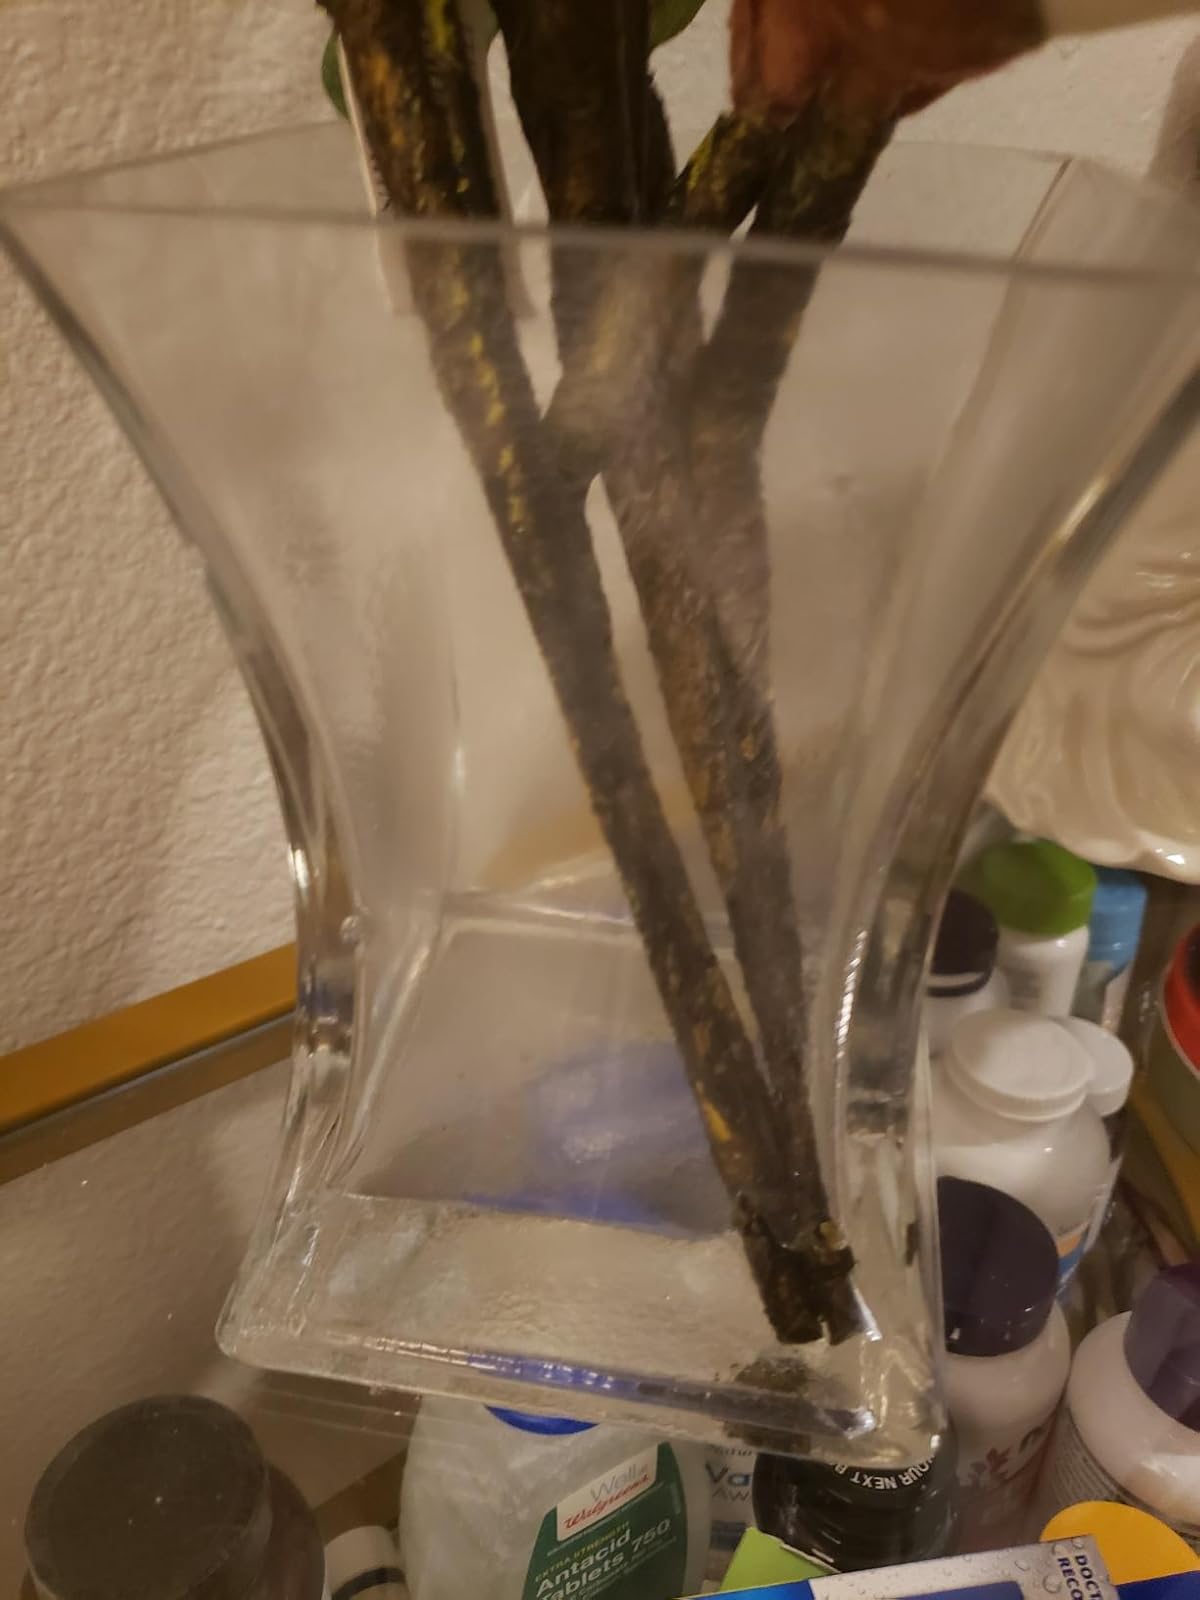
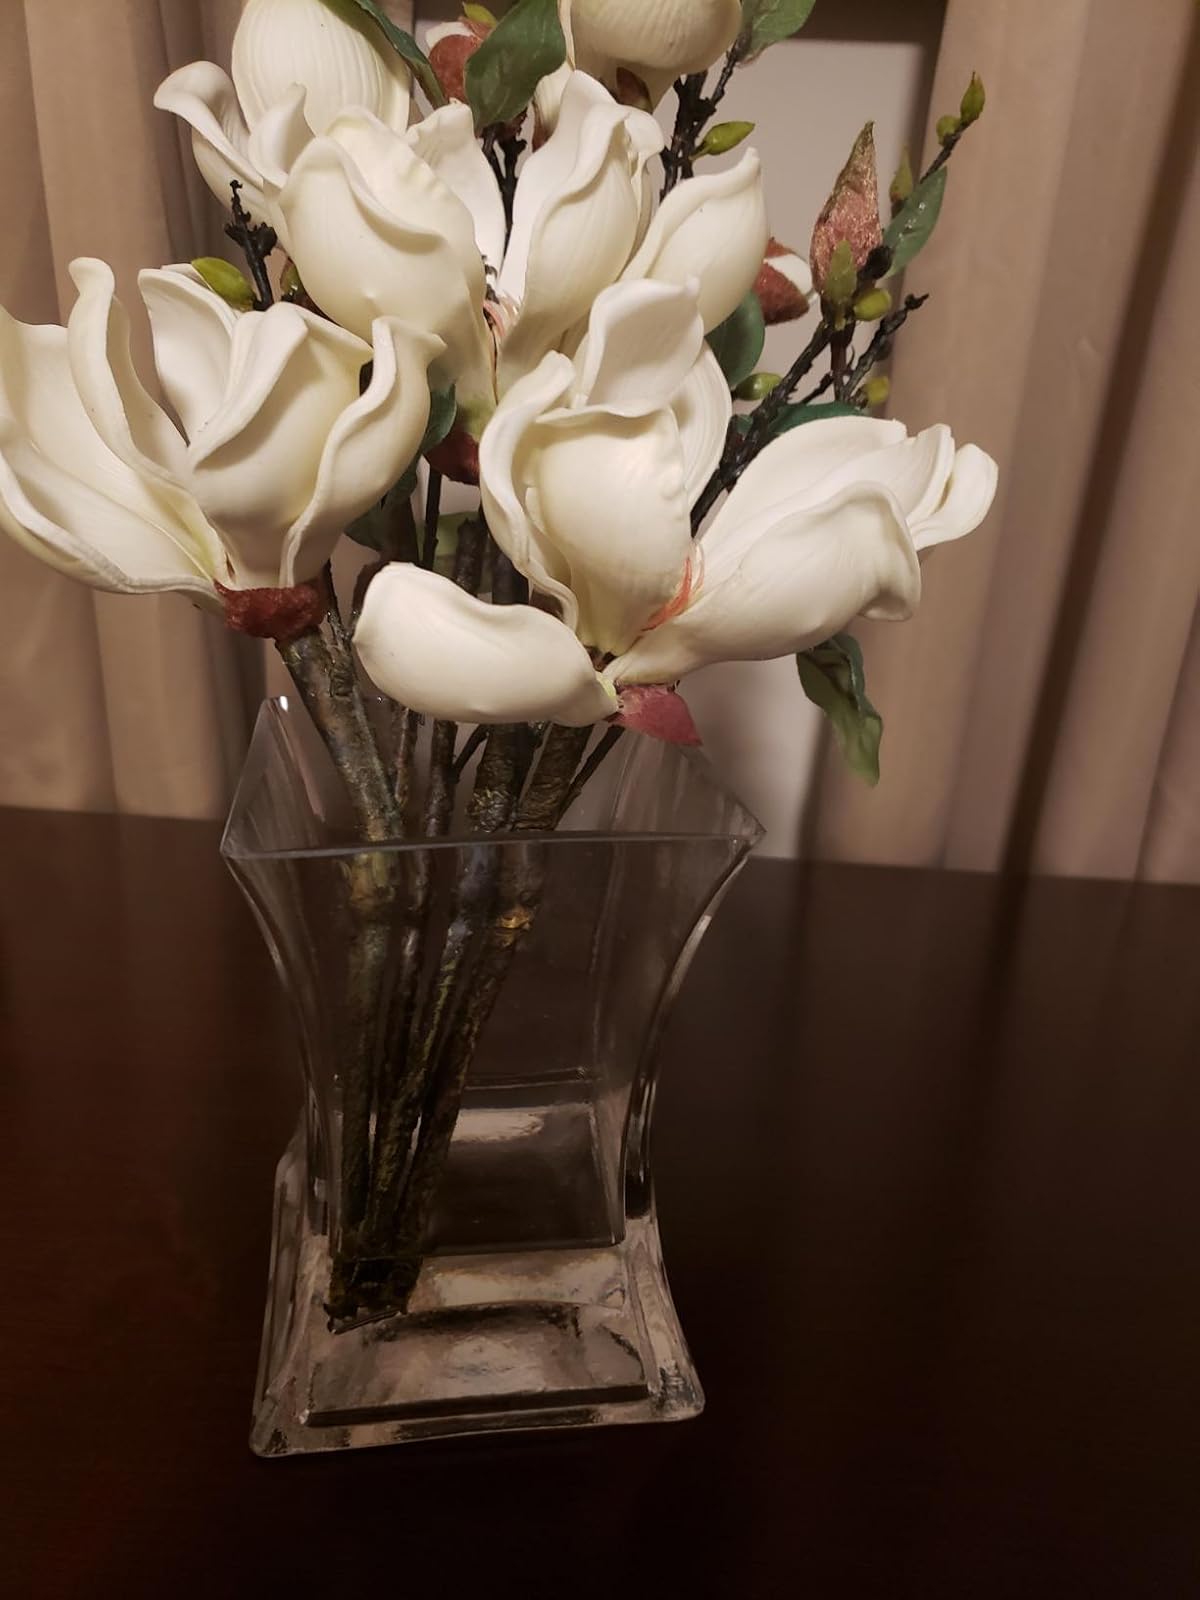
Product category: vase
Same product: yes